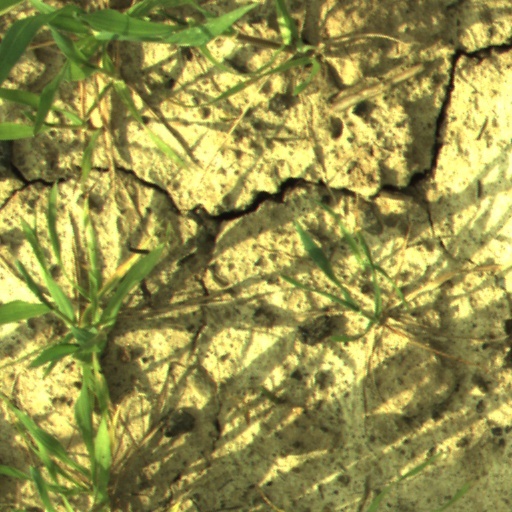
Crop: wheat